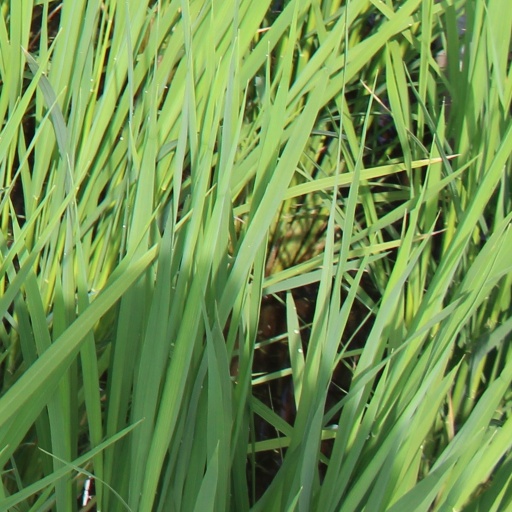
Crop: rice